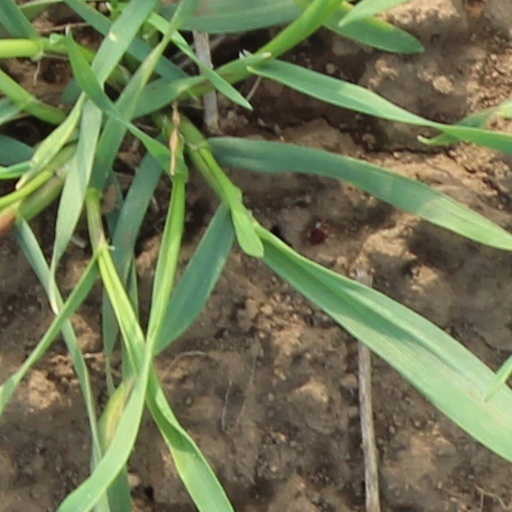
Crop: wheat